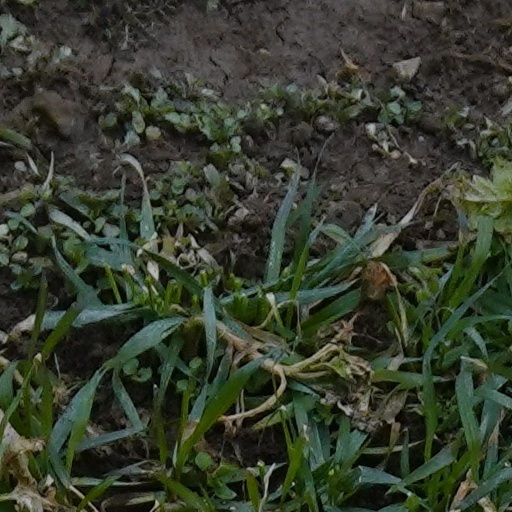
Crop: wheat